Chang'an

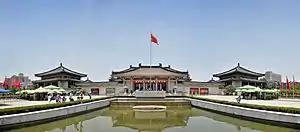
Shaanxi History Museum

In 195 BC, his son, Emperor Hui of Han began the construction of the walls of Chang'an and finished them in September 191 BC. The grid north of the palaces was built at this time with a 2° difference in alignment to the grid of the palaces. The city remained quite static after this expansion.